Isotopocule

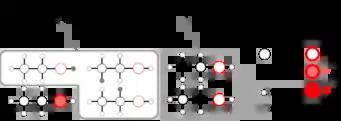
Example of six stable isotopocules of ethanol (i.e. with stable isotopes) out of the total number of 288 stable isotopocules

Isotopocules are isotopically substituted molecules, which differ only in their isotopic composition or their isotopes' intramolecular position. "Isotopocule" is also an umbrella term for the more specific terms "isotopologue" and "isotopomer", coined by Jan Kaiser and Thomas Röckmann in 2008.